Volocopter VoloRegion

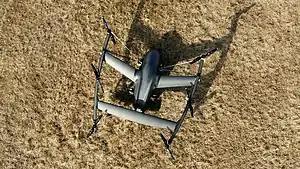
model 2021

The VoloRegion is an electrically powered aircraft that can take off and land vertically (eVTOL). It is being developed by the German company Volocopter.